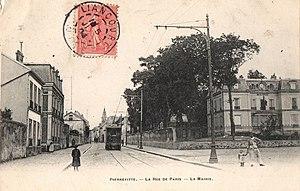
Pierrefitte: Rue de Paris et la mairie
La rue de Paris est une des voies de communication les plus anciennes de Pierrefitte-sur-Seine.